Tom Ruegger

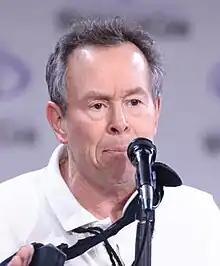
Ruegger at the 2023 WonderCon

Tom Ruegger is an American animator and songwriter. Ruegger is known for his association with Disney Television Animation and Warner Bros. Animation. He also created "Tiny Toon Adventures", "Animaniacs", "Pinky and the Brain", and "Histeria!".